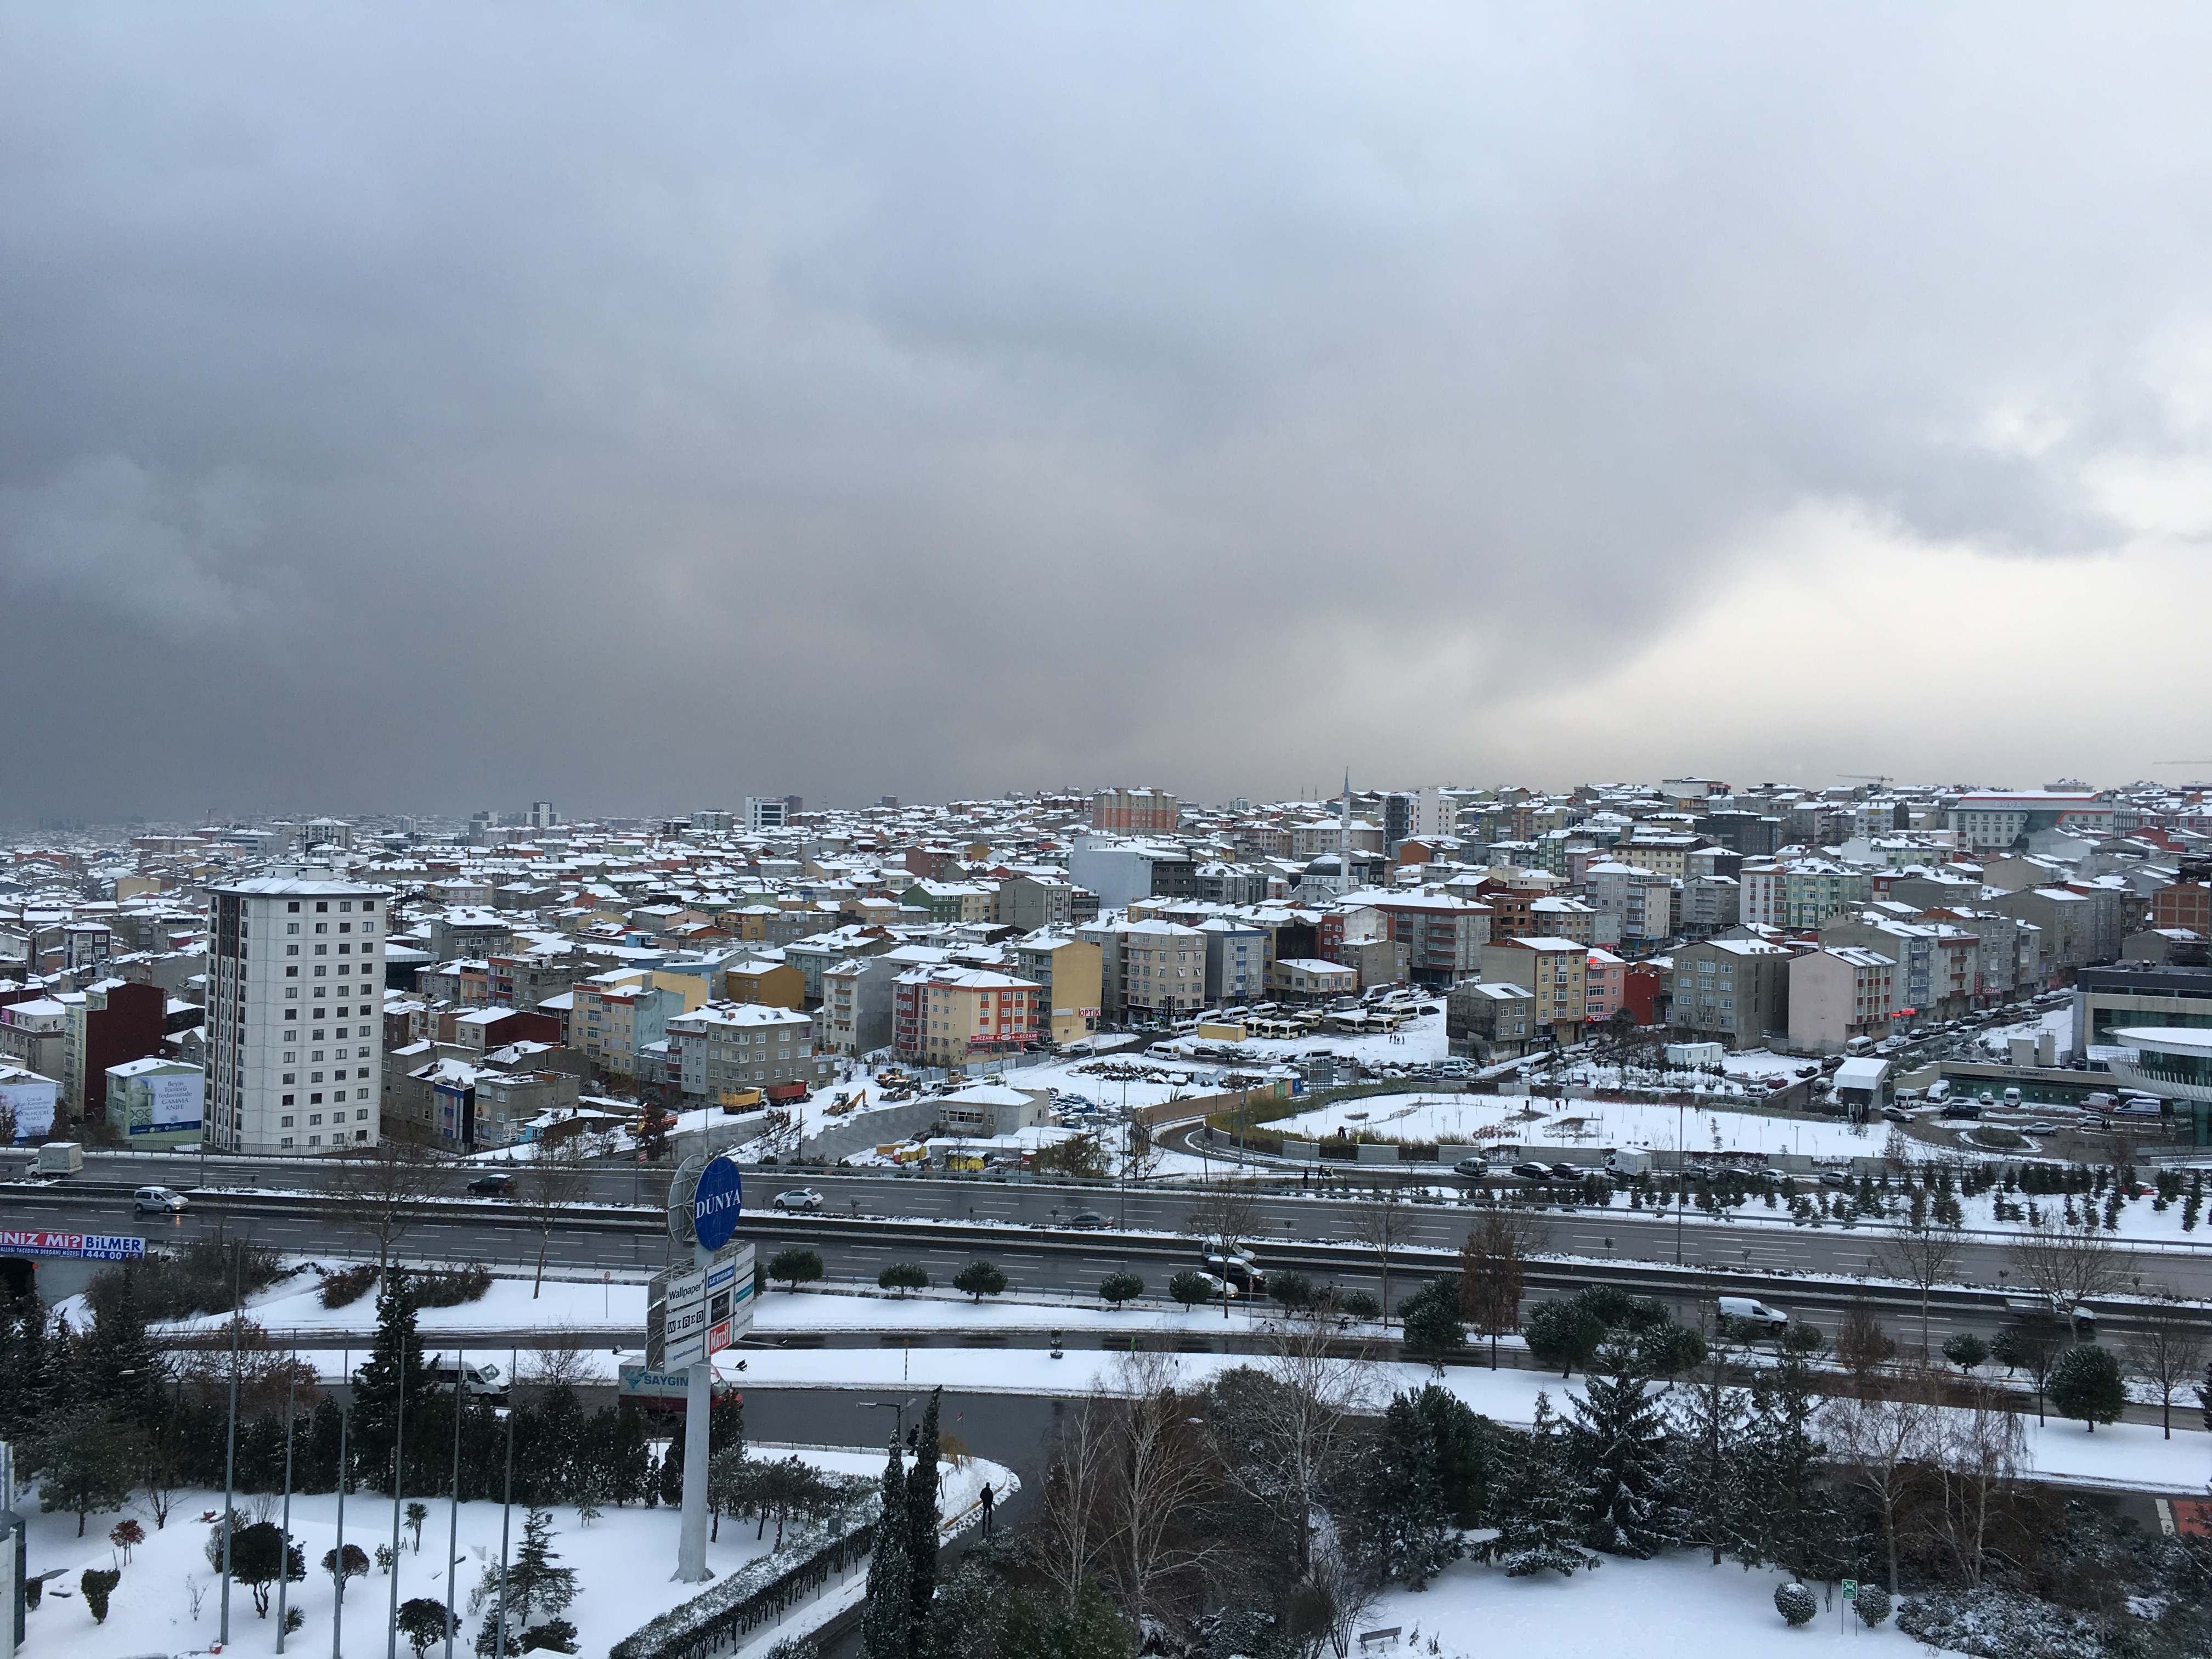
snow, winter, cloud, skyline, city, cityscape, panorama, downtown, suburb, ice, weather, season, tower block, aerial photography, urban area, residential area, human settlement, atmosphere of earth